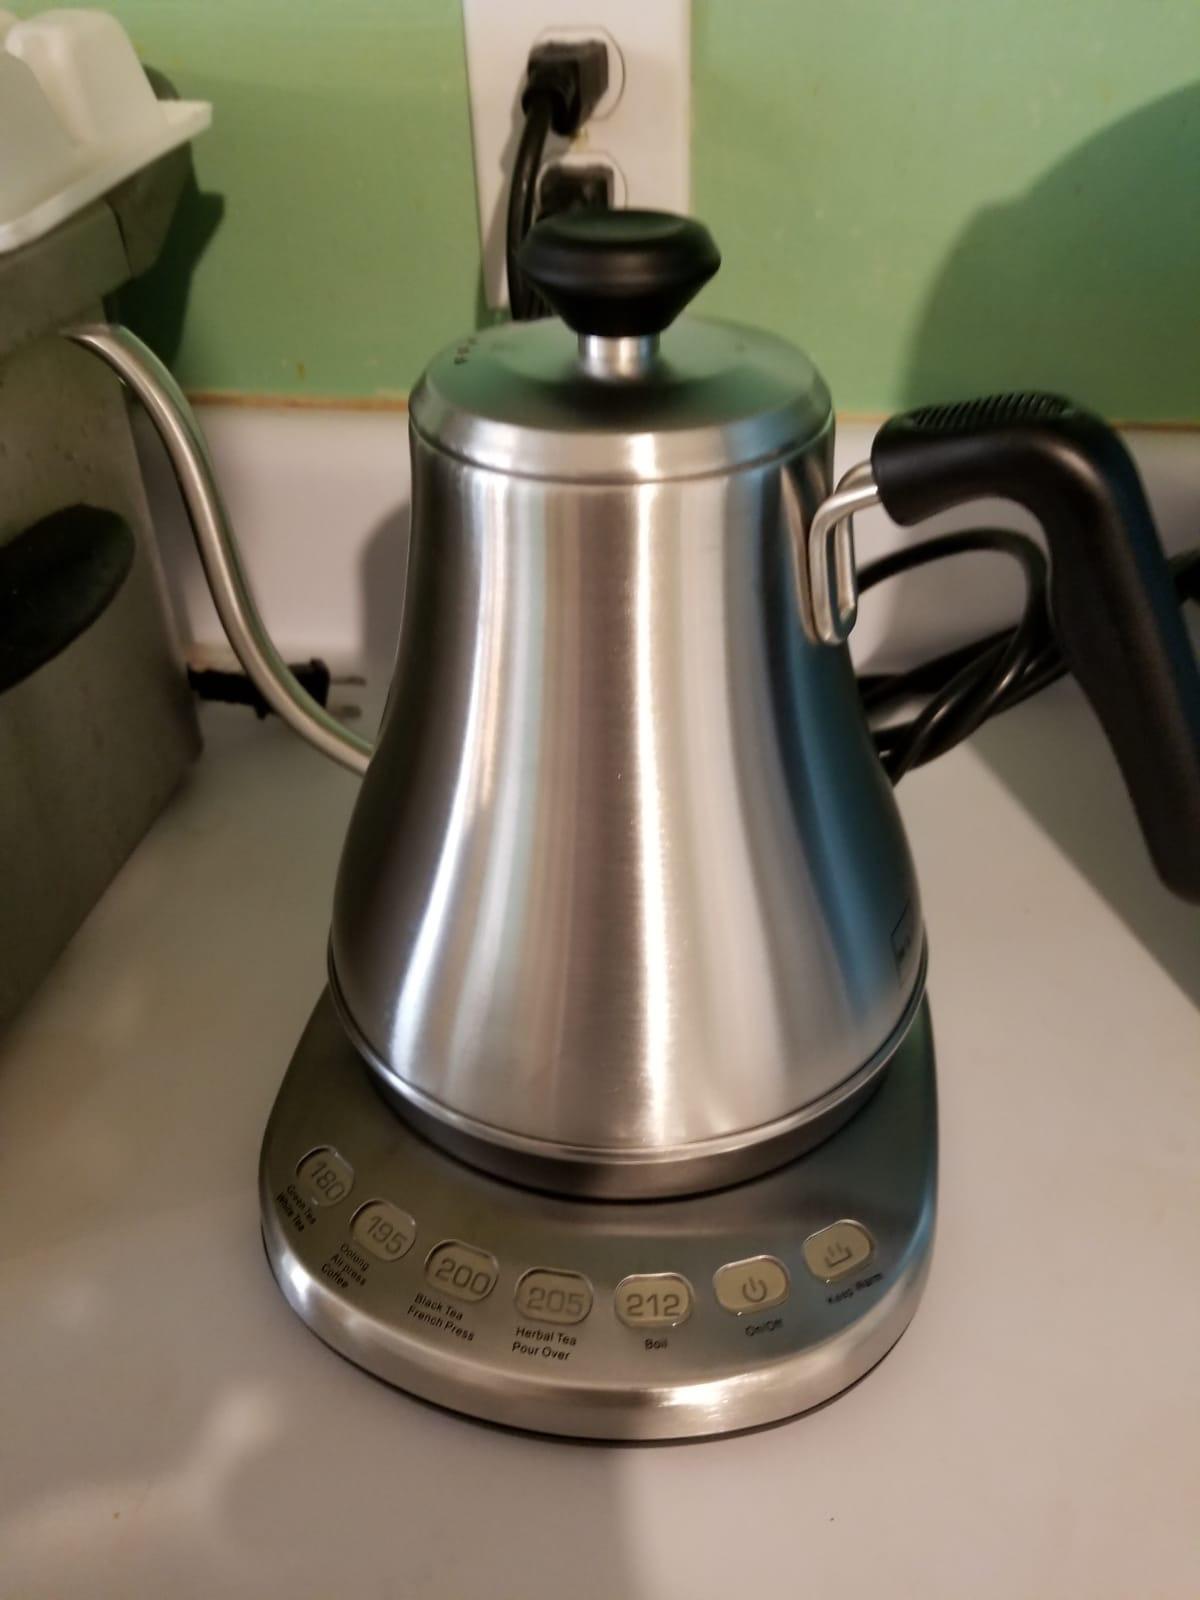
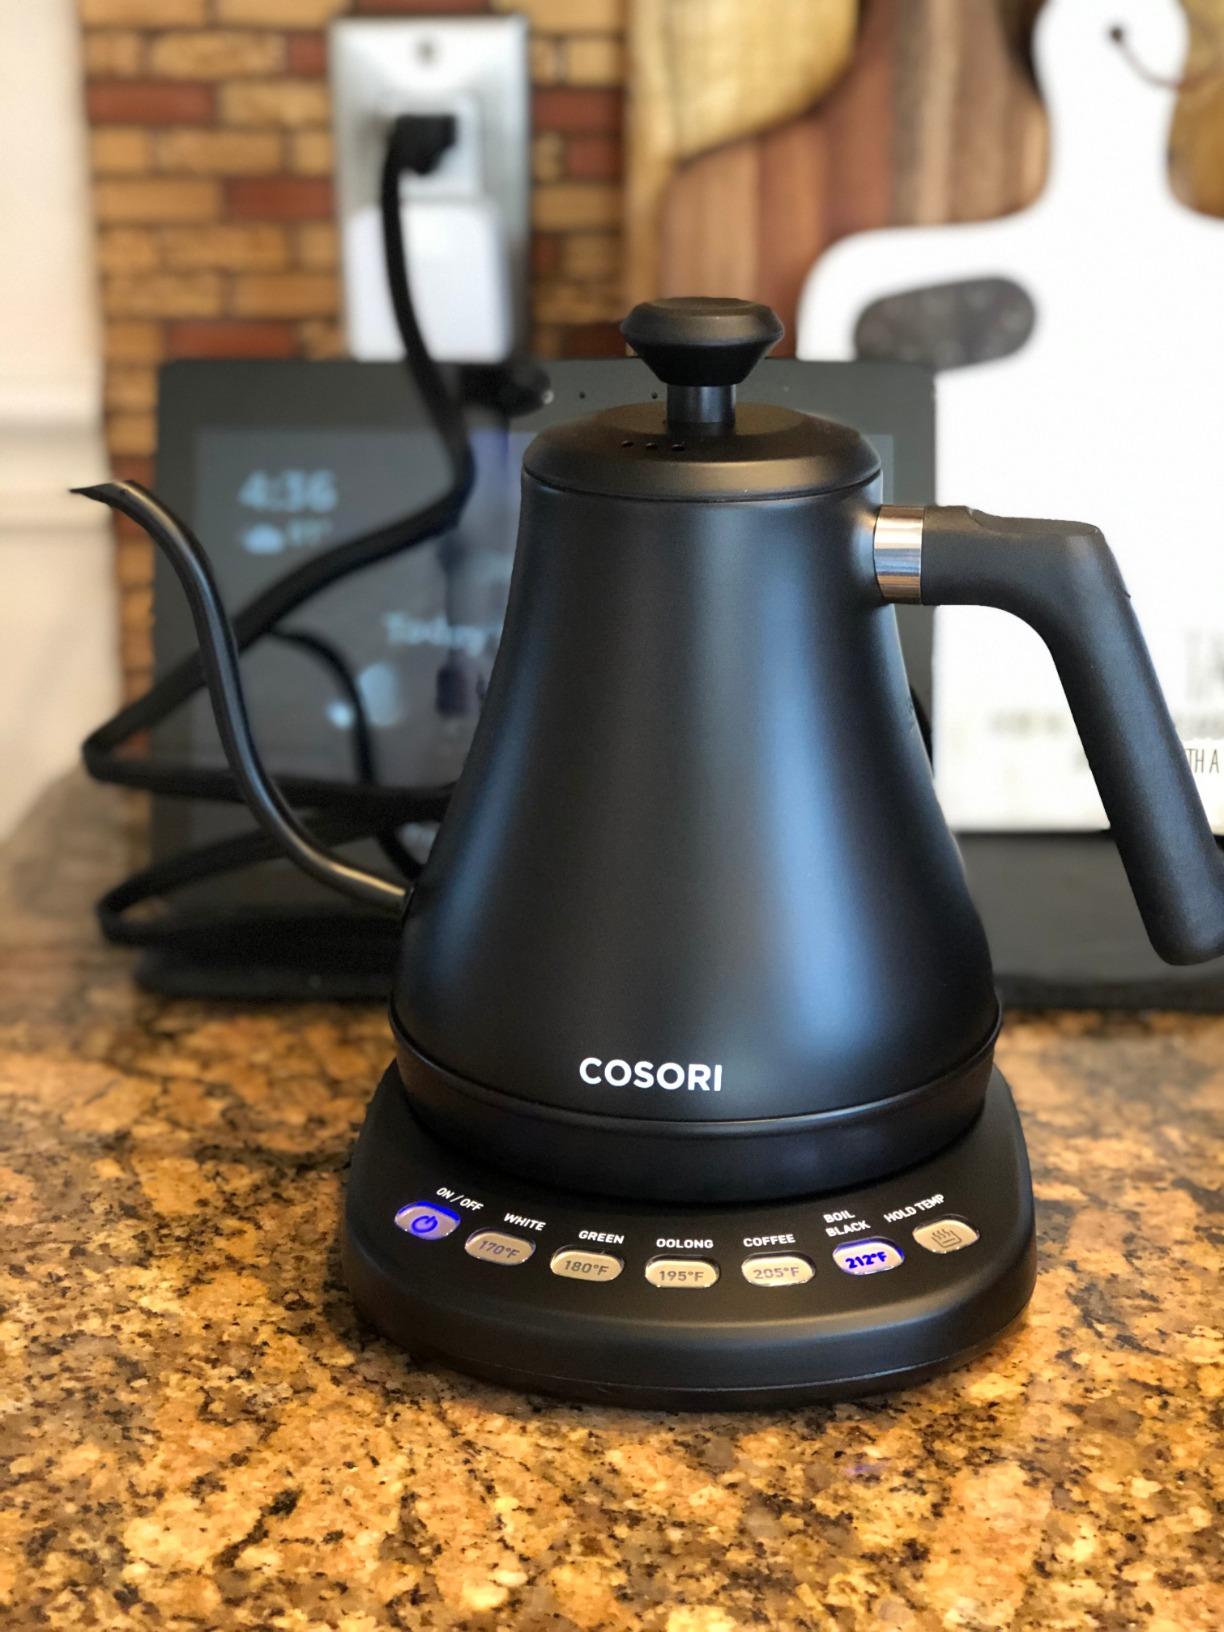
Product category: items_kettle
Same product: no